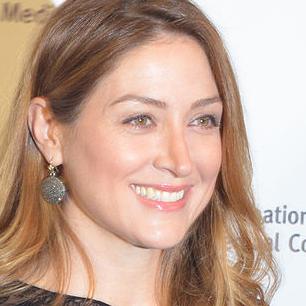
Age: 38